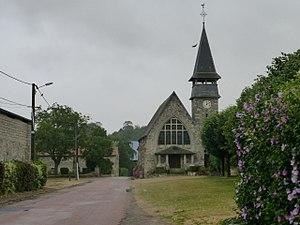
Passy-en Valois - Eglise
Passy-en-Valois est une commune française située dans le département de l'Aisne, en région Hauts-de-France.